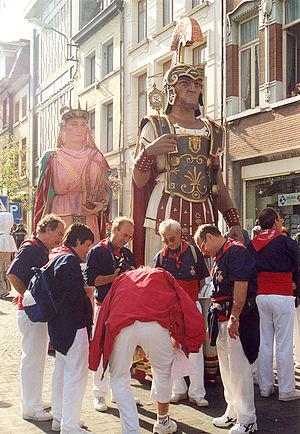
Des figures de géants sont présentes dans des processions et cortèges de folklore de pays du monde entier. Il s'agit soit de personnages soit parfois de dragons ou d'animaux fabuleux. Les géants processionnels, mannequins d'osier ou de bois promenés dans les cortèges, sont l'une des bases les plus vivaces du folklore du Nord de la France et de la Belgique. Les cortèges comportant des géants processionnels humains ou animaux sont d'ailleurs l'une des coutumes les plus répandues de l'humanité.